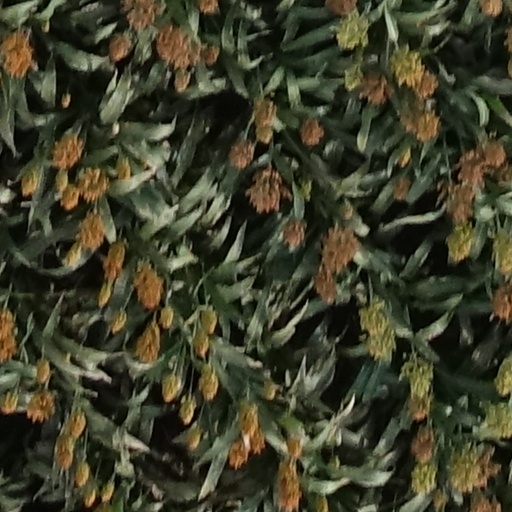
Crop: sorghum